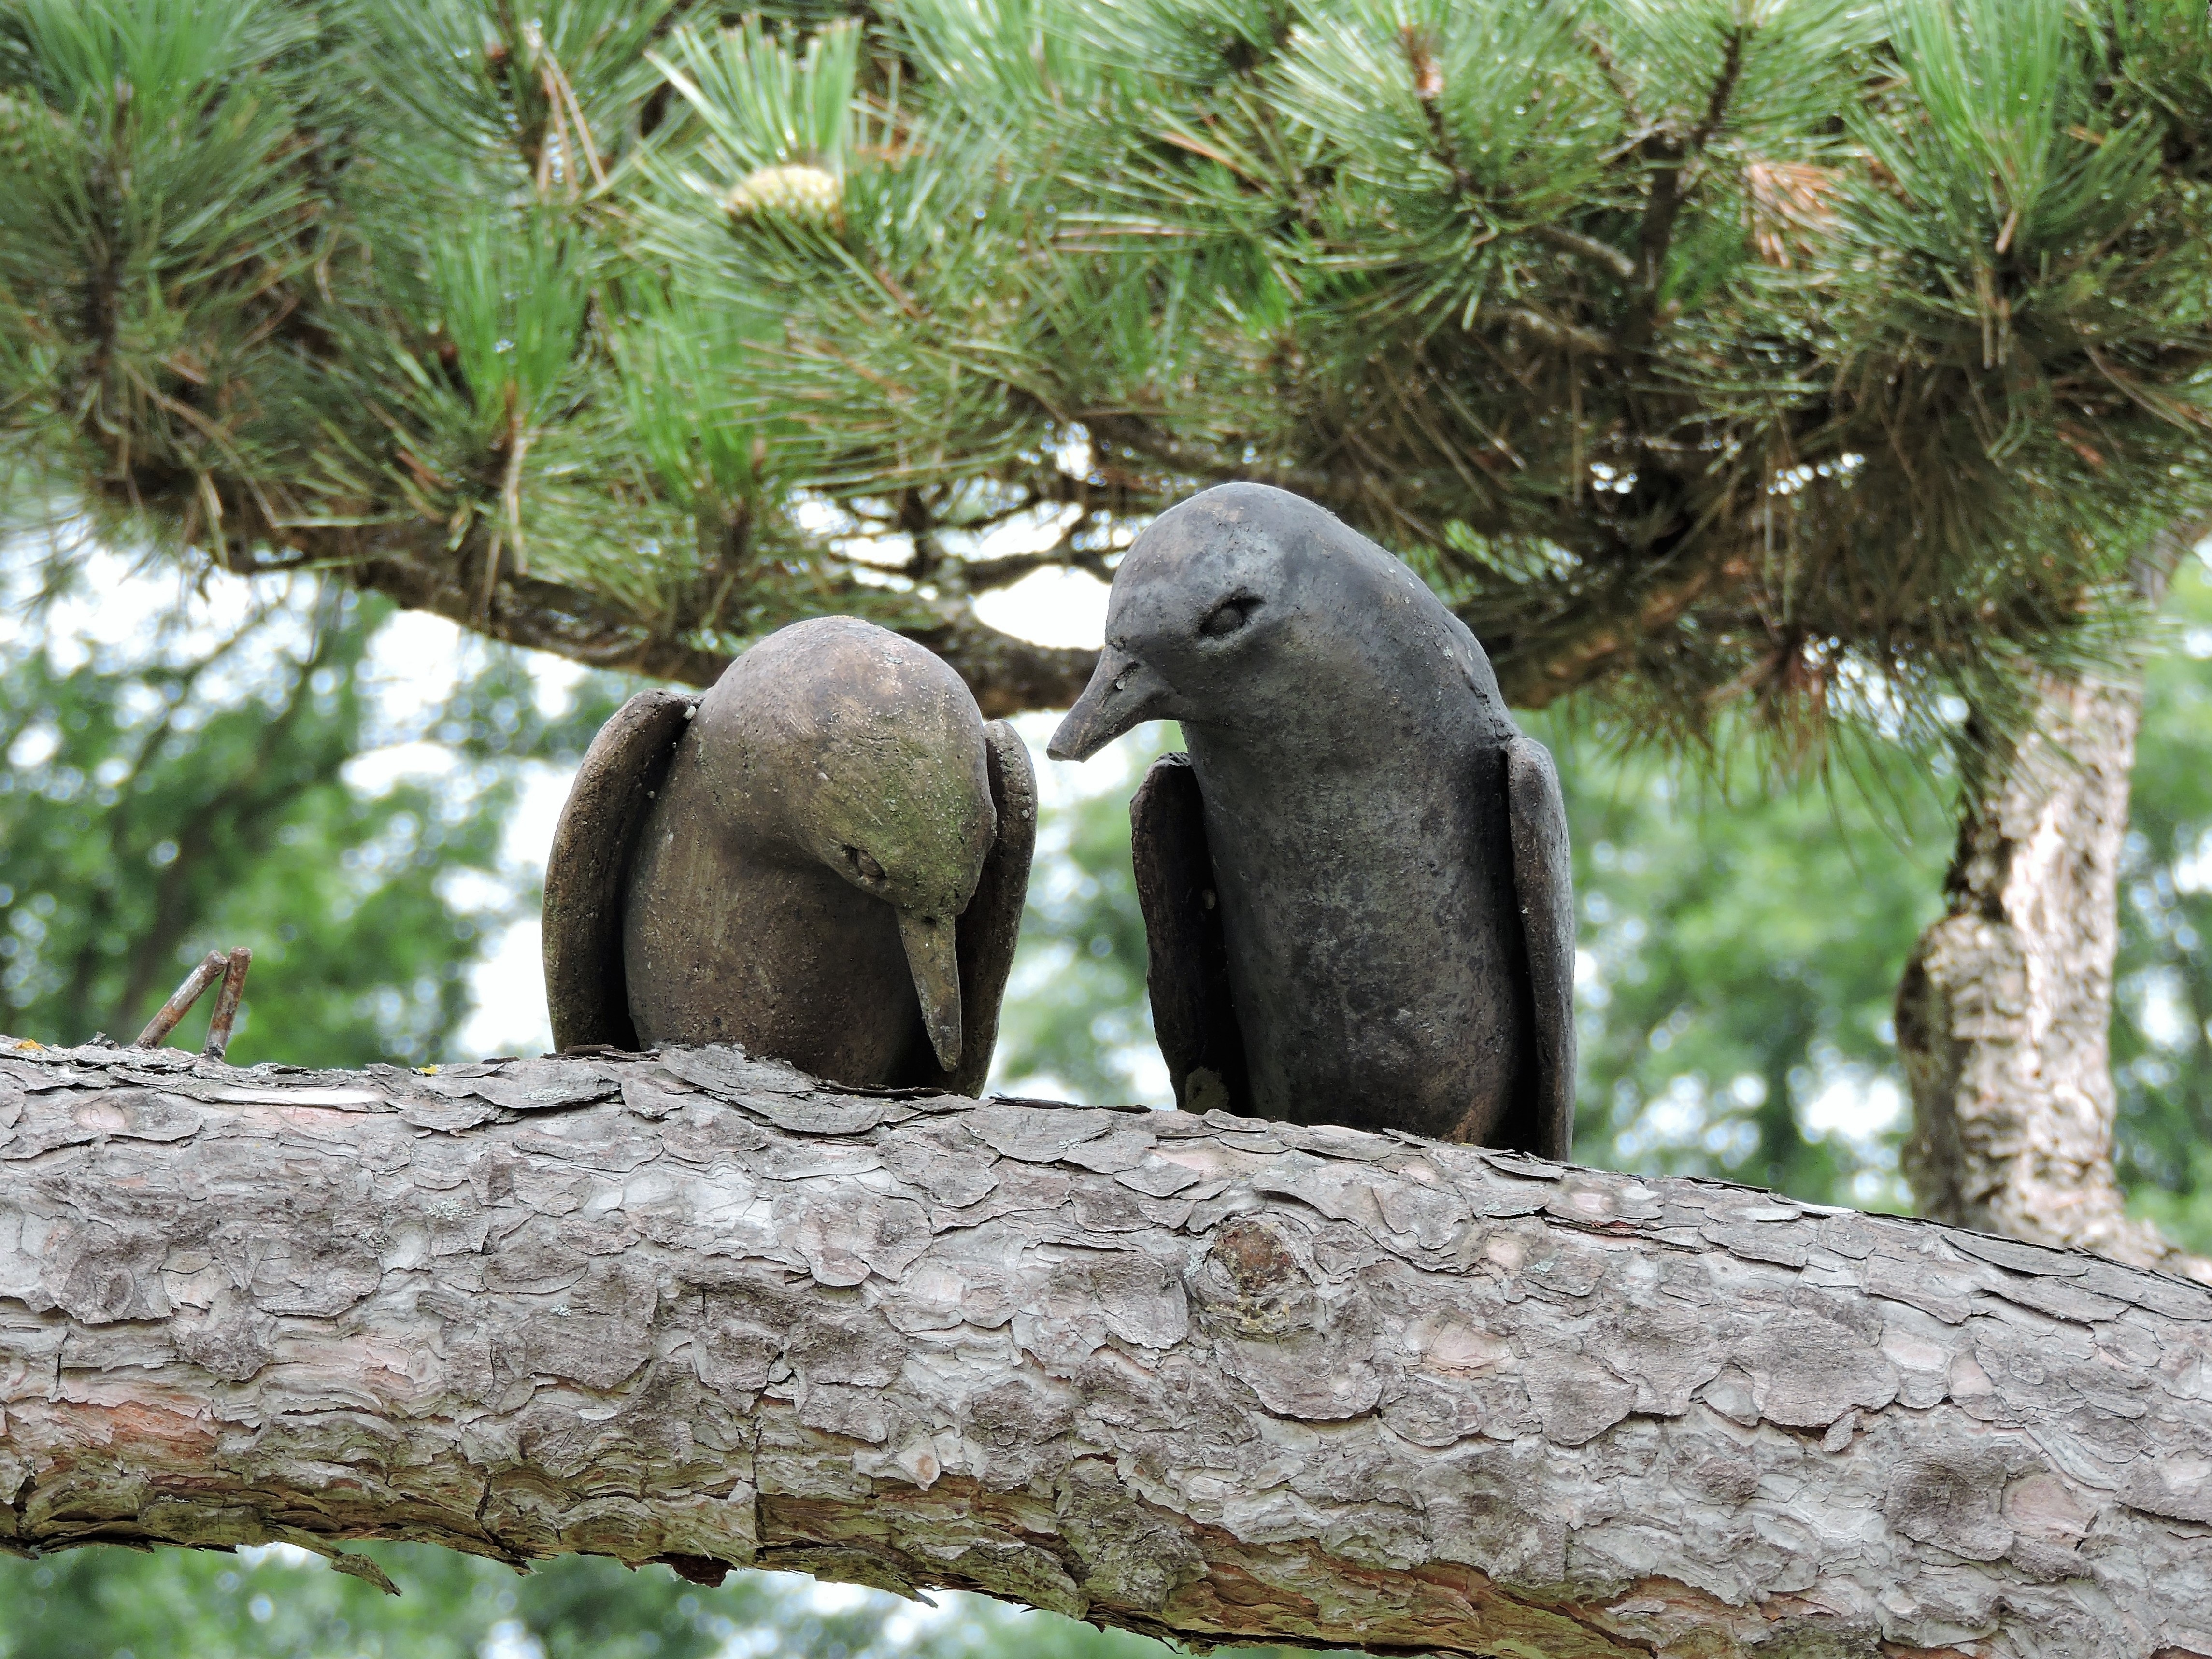
tree, branch, silhouette, bird, wood, wildlife, zoo, garden, fauna, birds, holzfigur